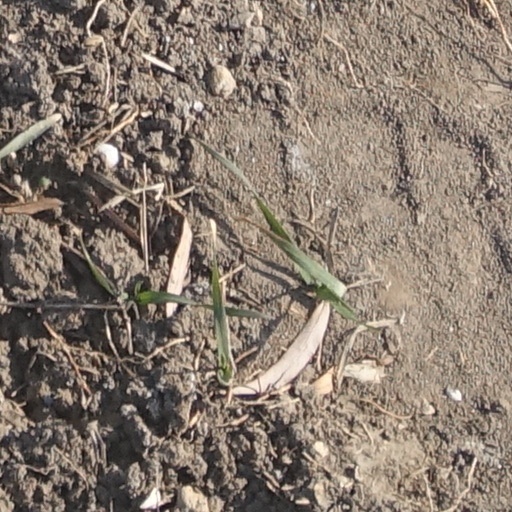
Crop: wheat